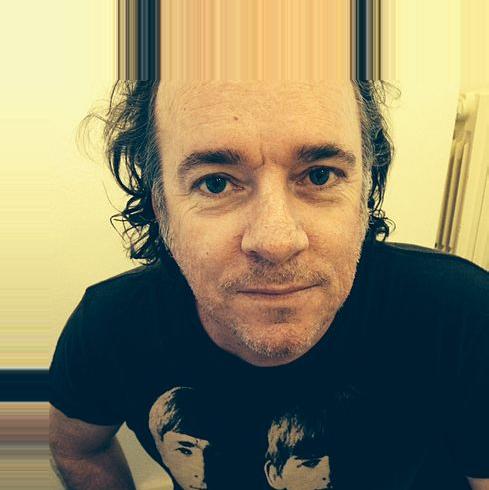
Age: 54